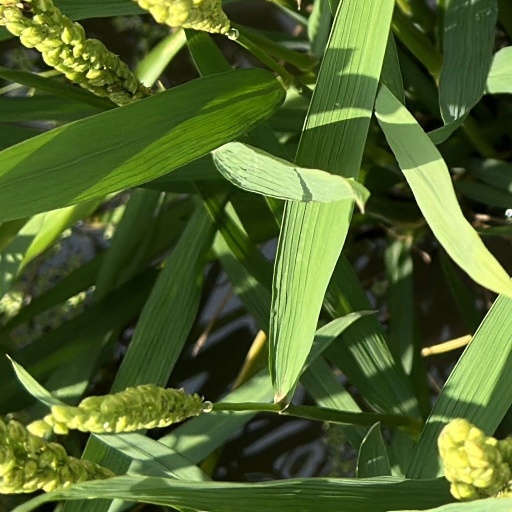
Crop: rice